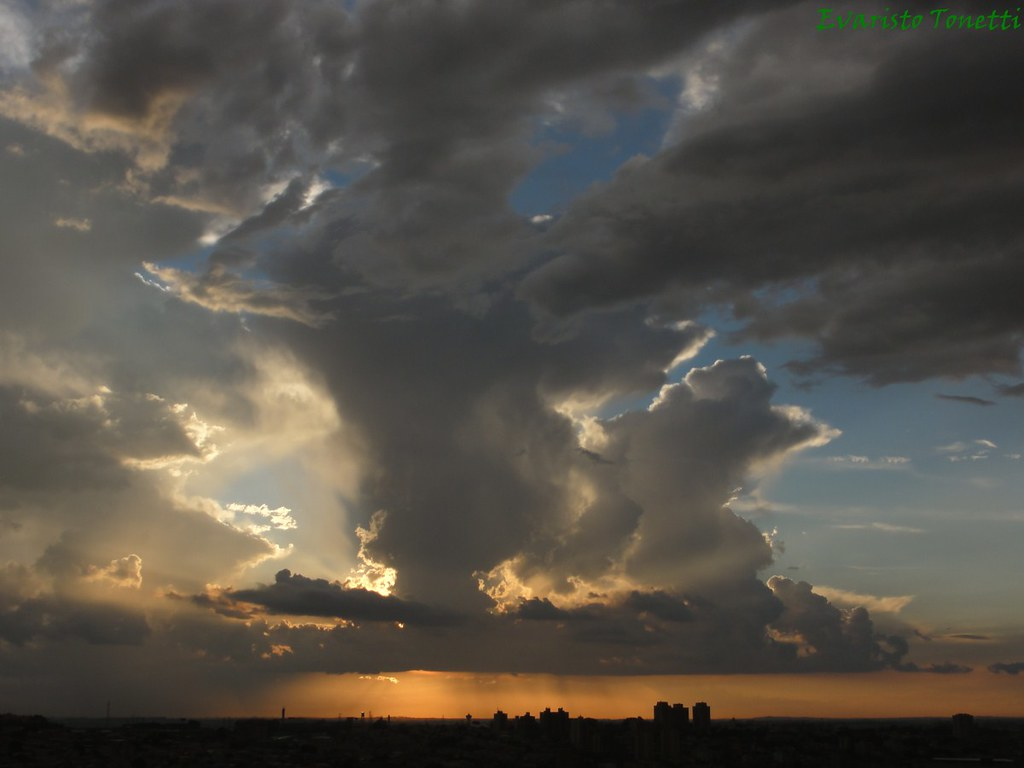
Fire: no
Smoke: no